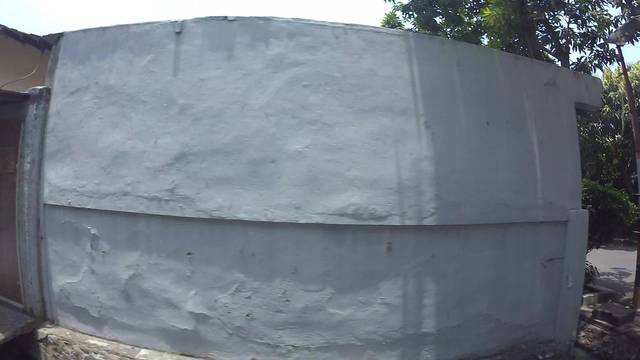
Region: Indonesia
Coordinates: -6.162, 106.892